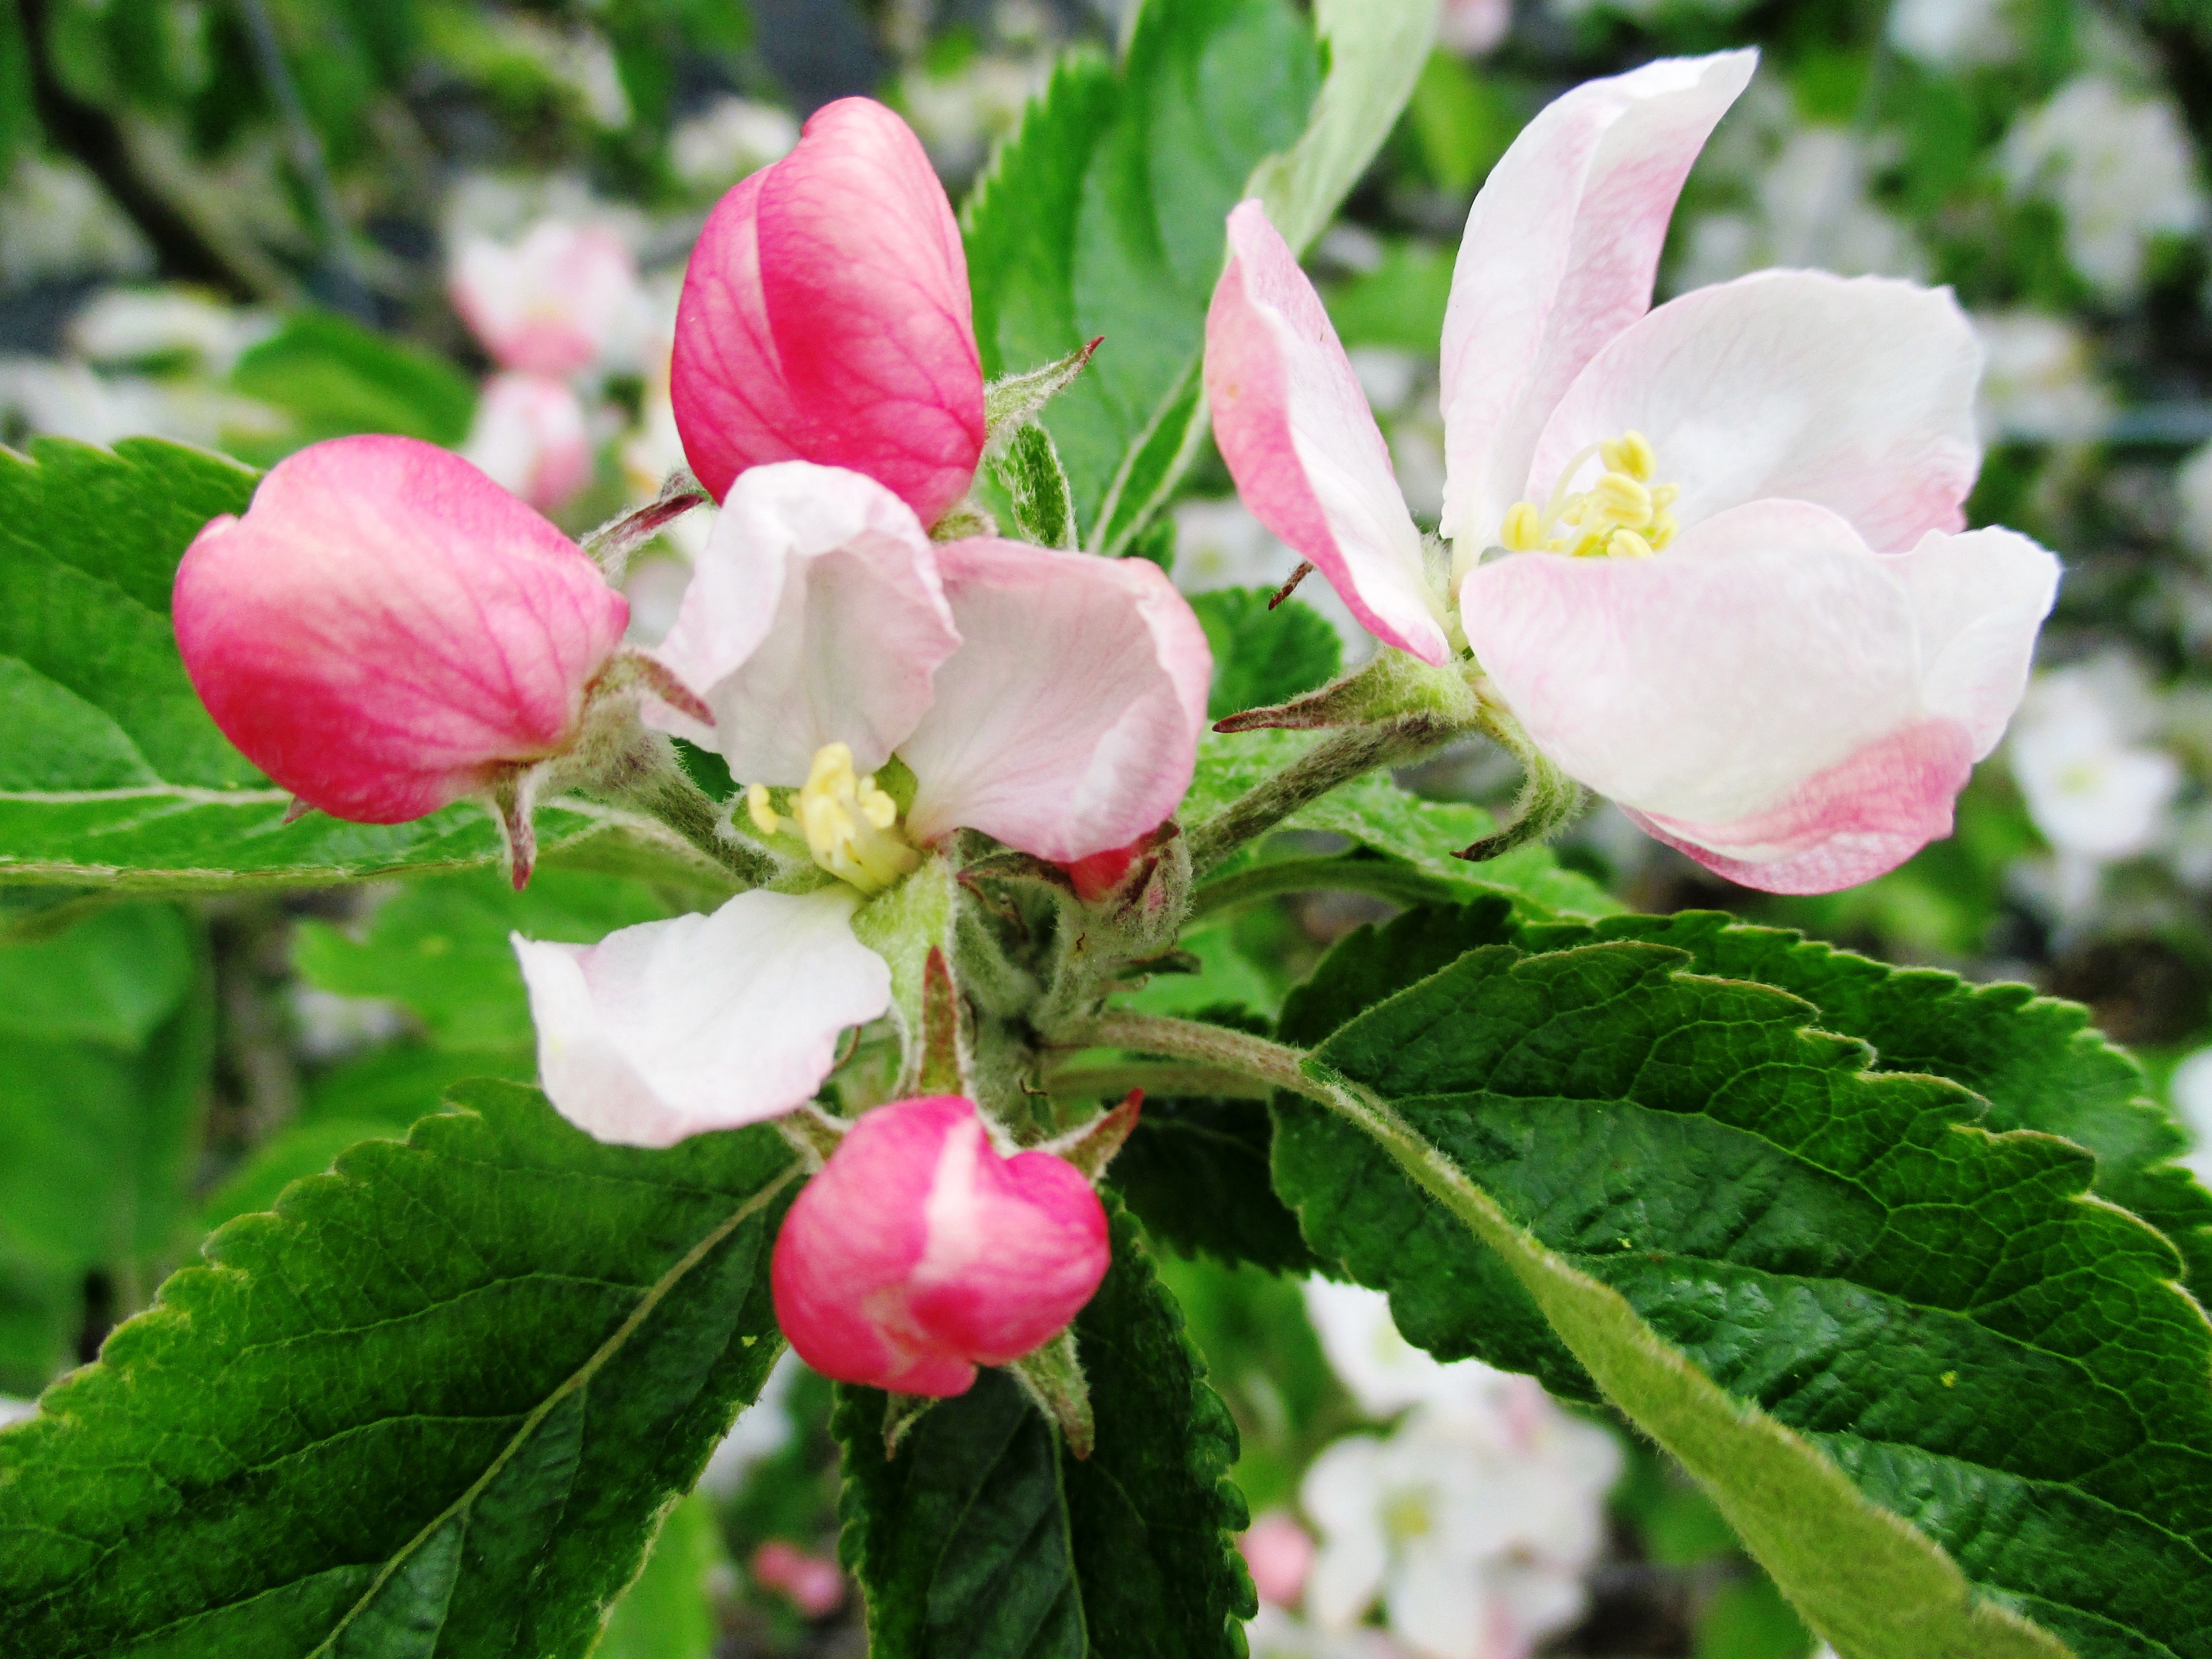
branch, blossom, plant, white, flower, petal, orchard, rose, spring, botany, pink, flora, shrub, apple blossom, kernobstgewaechs, flowering plant, rose family, land plant